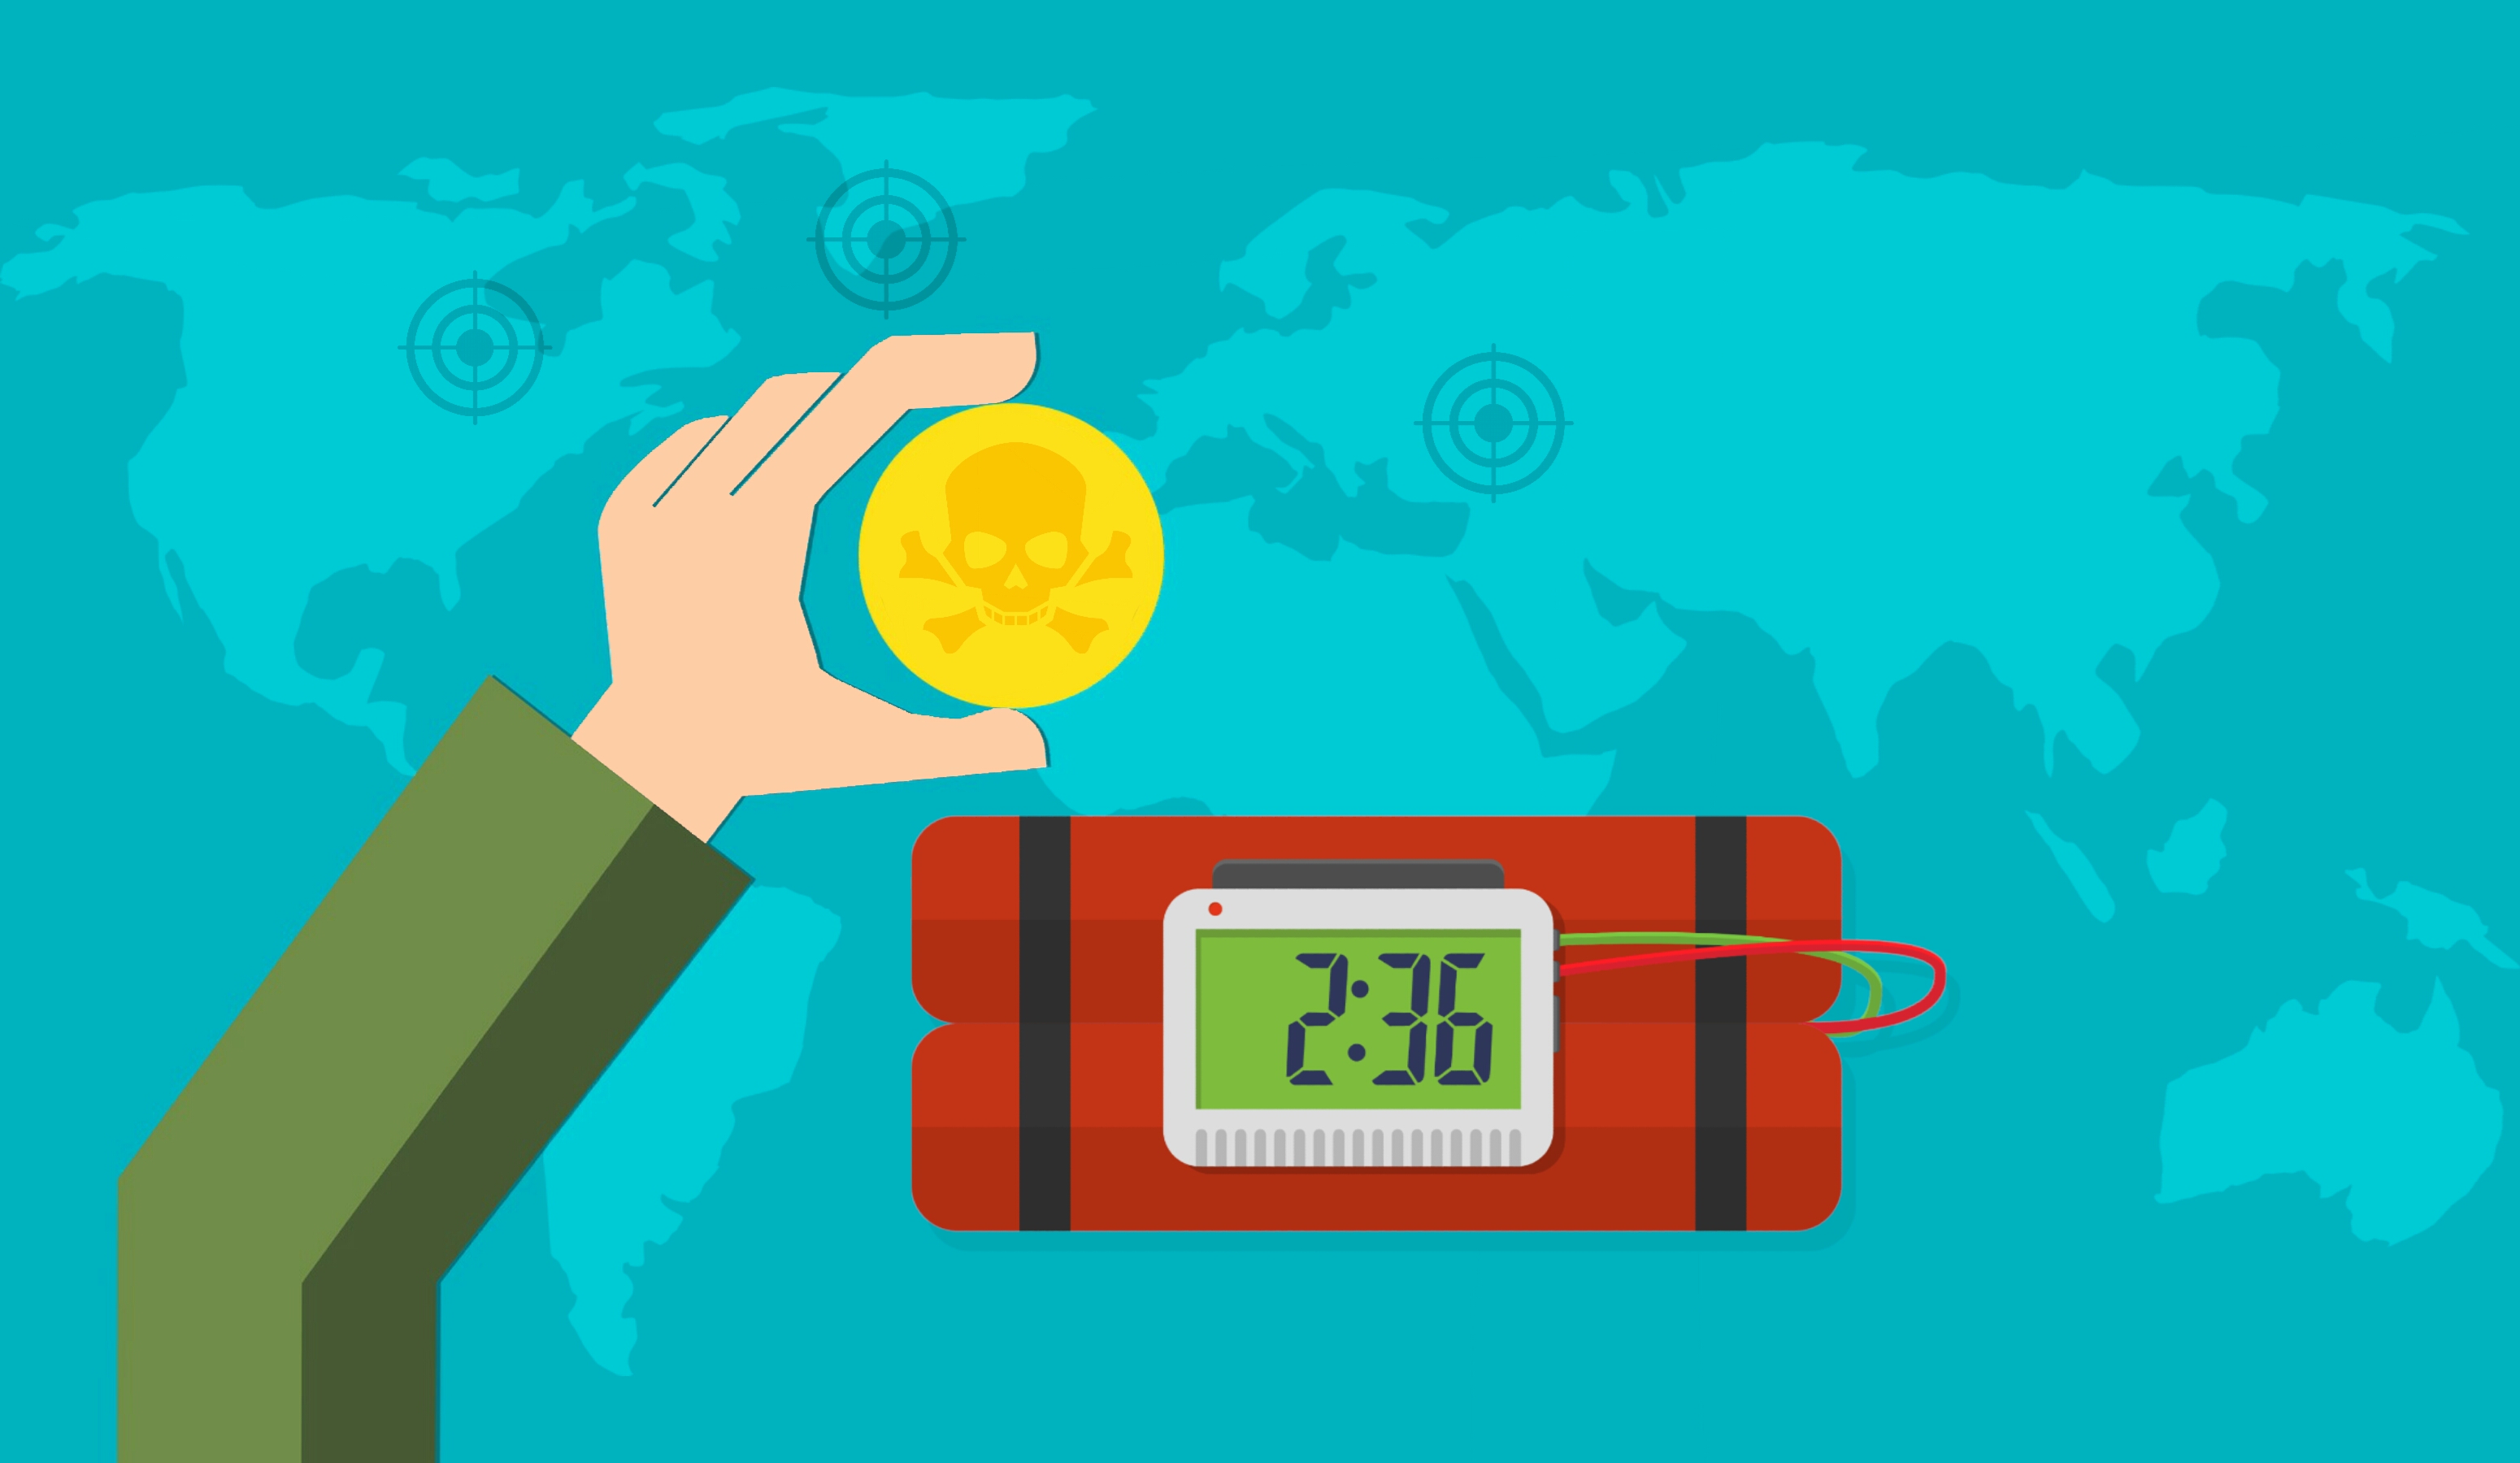
terror, threat, time bomb, explosive, world, violence, attack, bomb, city, danger, death, destruction, enemy, explosion, money, map, terrorism, war, warning, fear, global, green, illustration, technology, finger, animation, icon